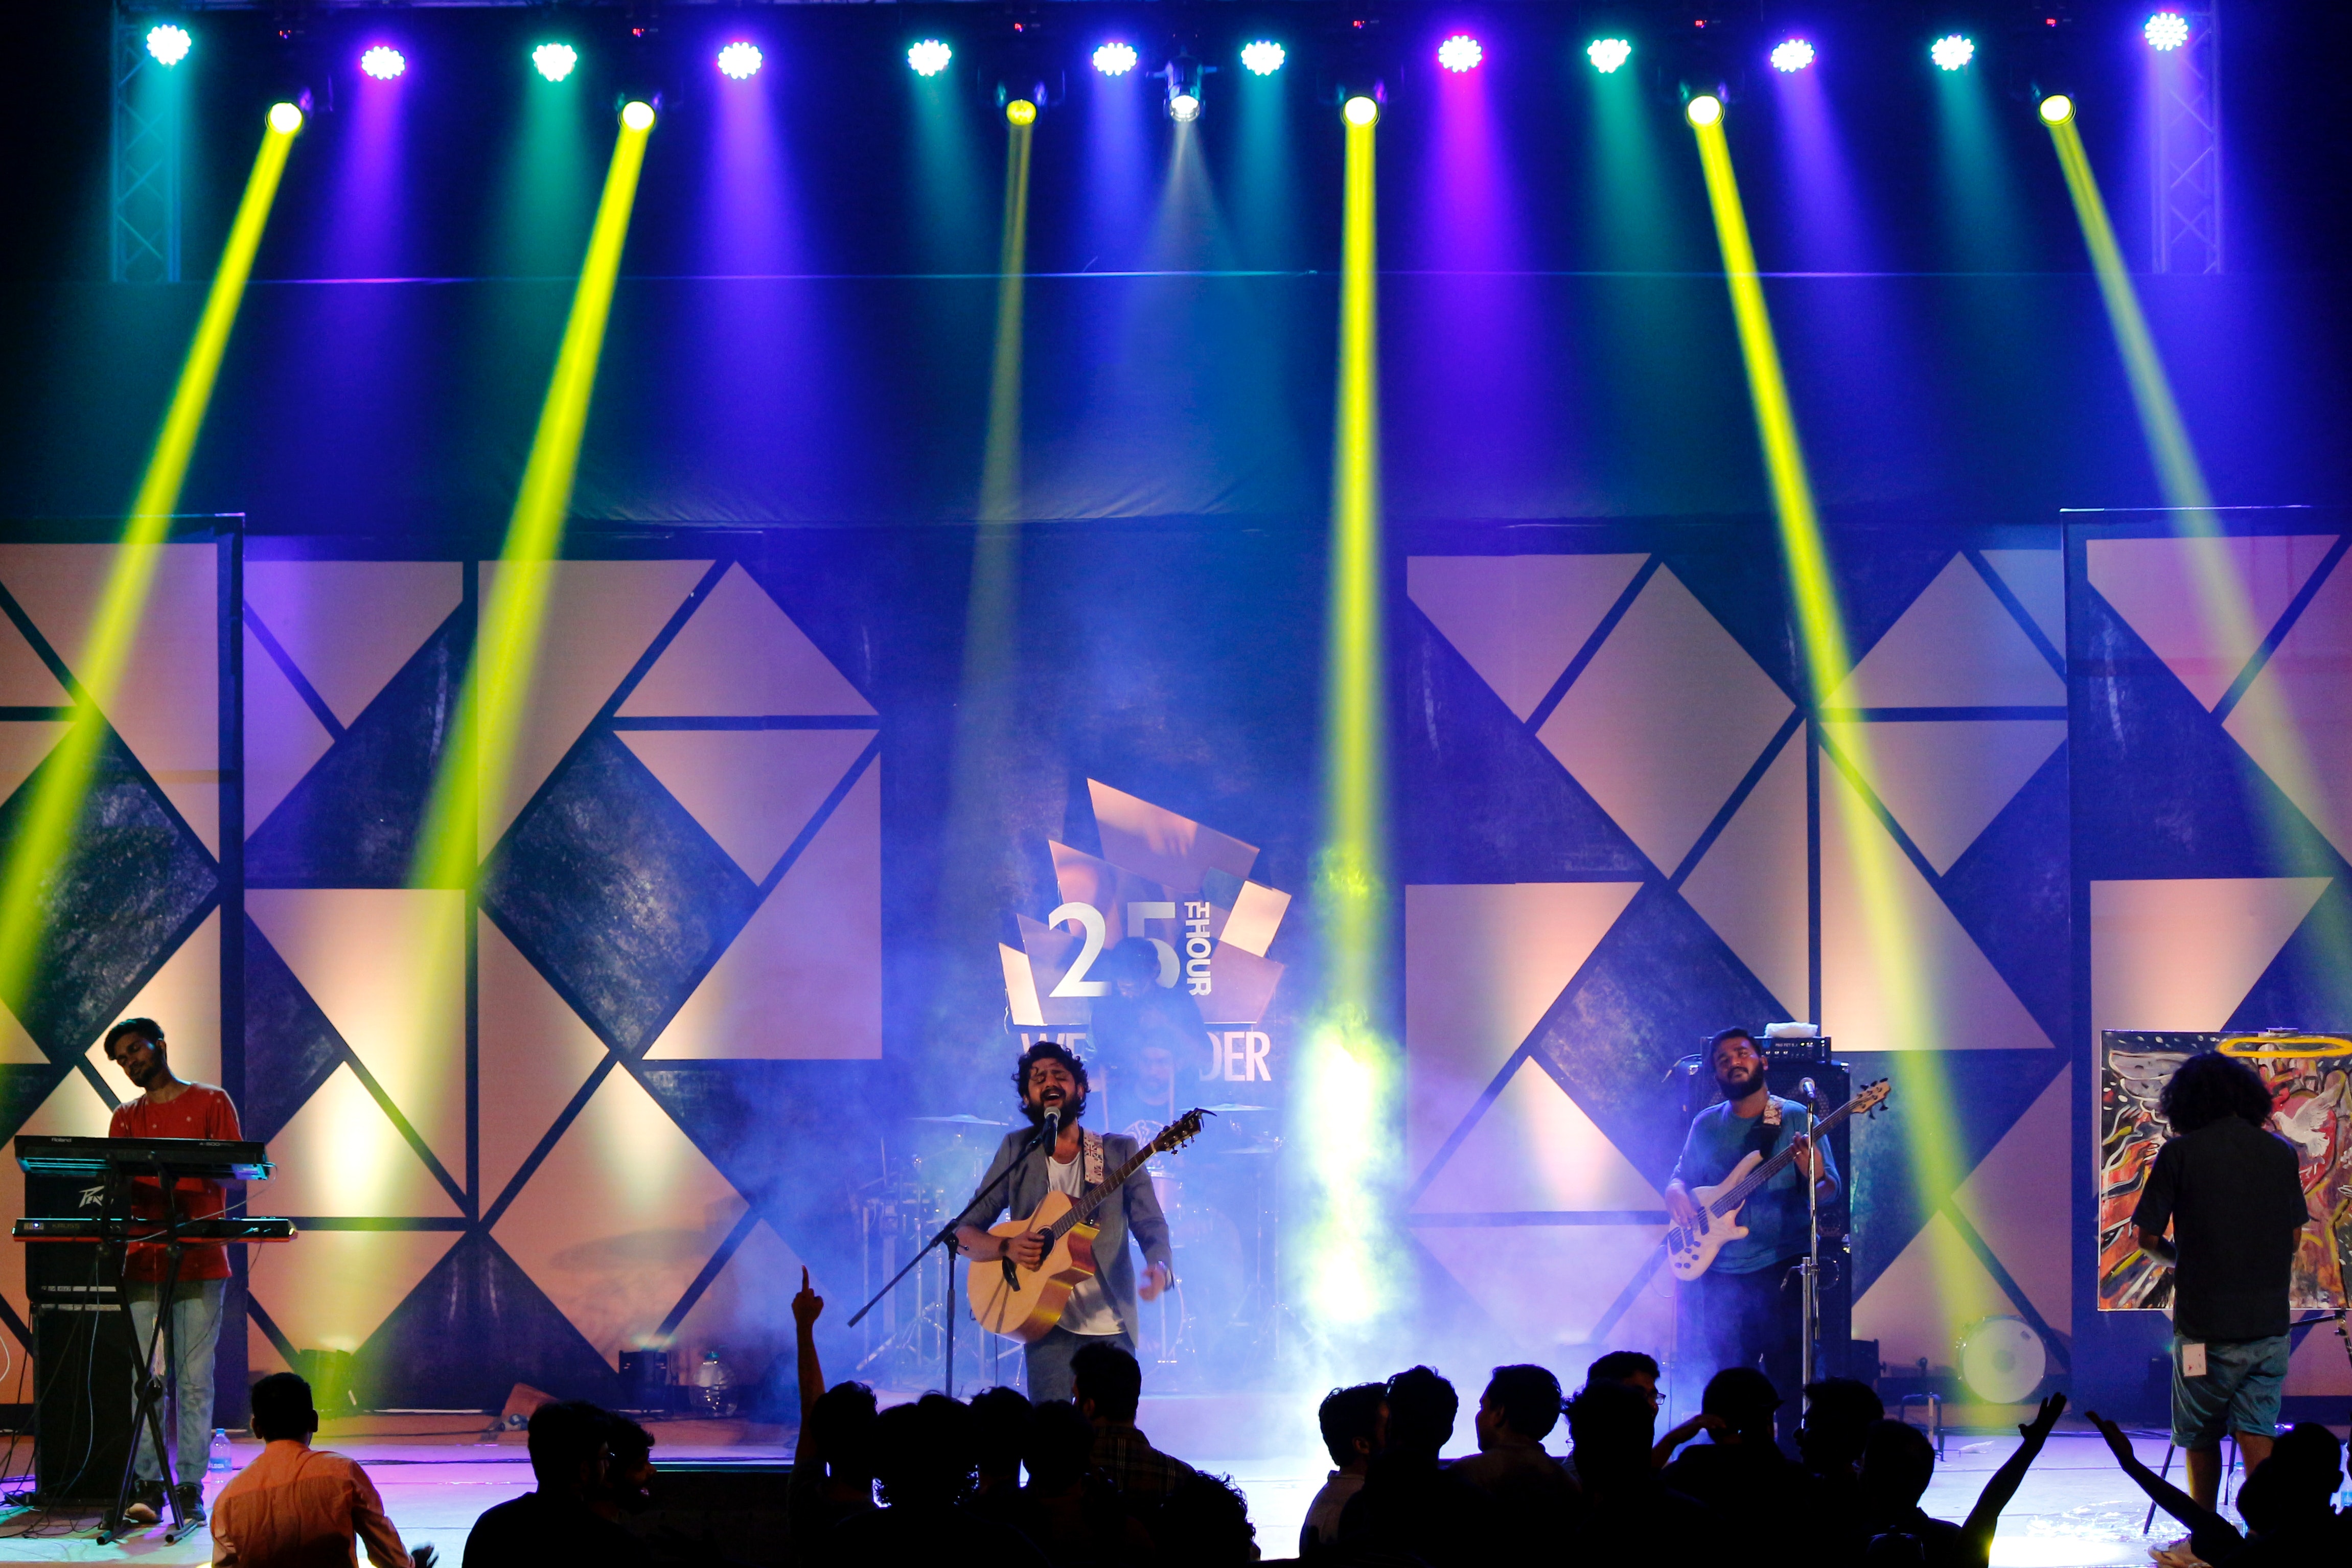
performance, stage, entertainment, performing arts, concert, event, light, public event, music venue, performance art, rock concert, music, theatre, song, lighting, theatrical scenery, musical theatre, fun, Visual effect lighting, drums, spectacle, Talent show, pop music, heater, music artist, singing, musical ensemble, crowd, auditorium